Peter Jennings

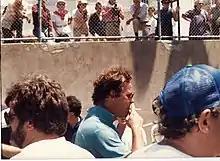
Jennings (in center in blue shirt) while in San Francisco in 1984

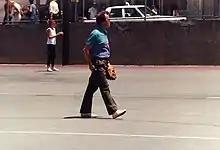
Jennings playing center fielder at a recreational softball game in San Francisco during the 1984 Democratic National Convention

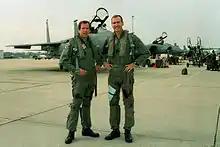
Jennings in a flight suit prior to a F-15E Strike Eagle flight in February 1994

In 1983, Reynolds fell ill with multiple myeloma, a type of blood cancer that often attacks the bones, and was forced to stop anchoring in April. His absence caused a dip in the ratings for ABC's nightly newscast. ABC originally expected a full recovery, and relocated Jennings to its Washington bureau to fill in for Reynolds while he was sick; the move helped buoy the newscast's ratings, though it remained in third place. On July 20, 1983, Reynolds died unexpectedly after developing acute hepatitis.